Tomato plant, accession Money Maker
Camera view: horizontal (90 deg, fisheye); turntable rotation: 120 degrees
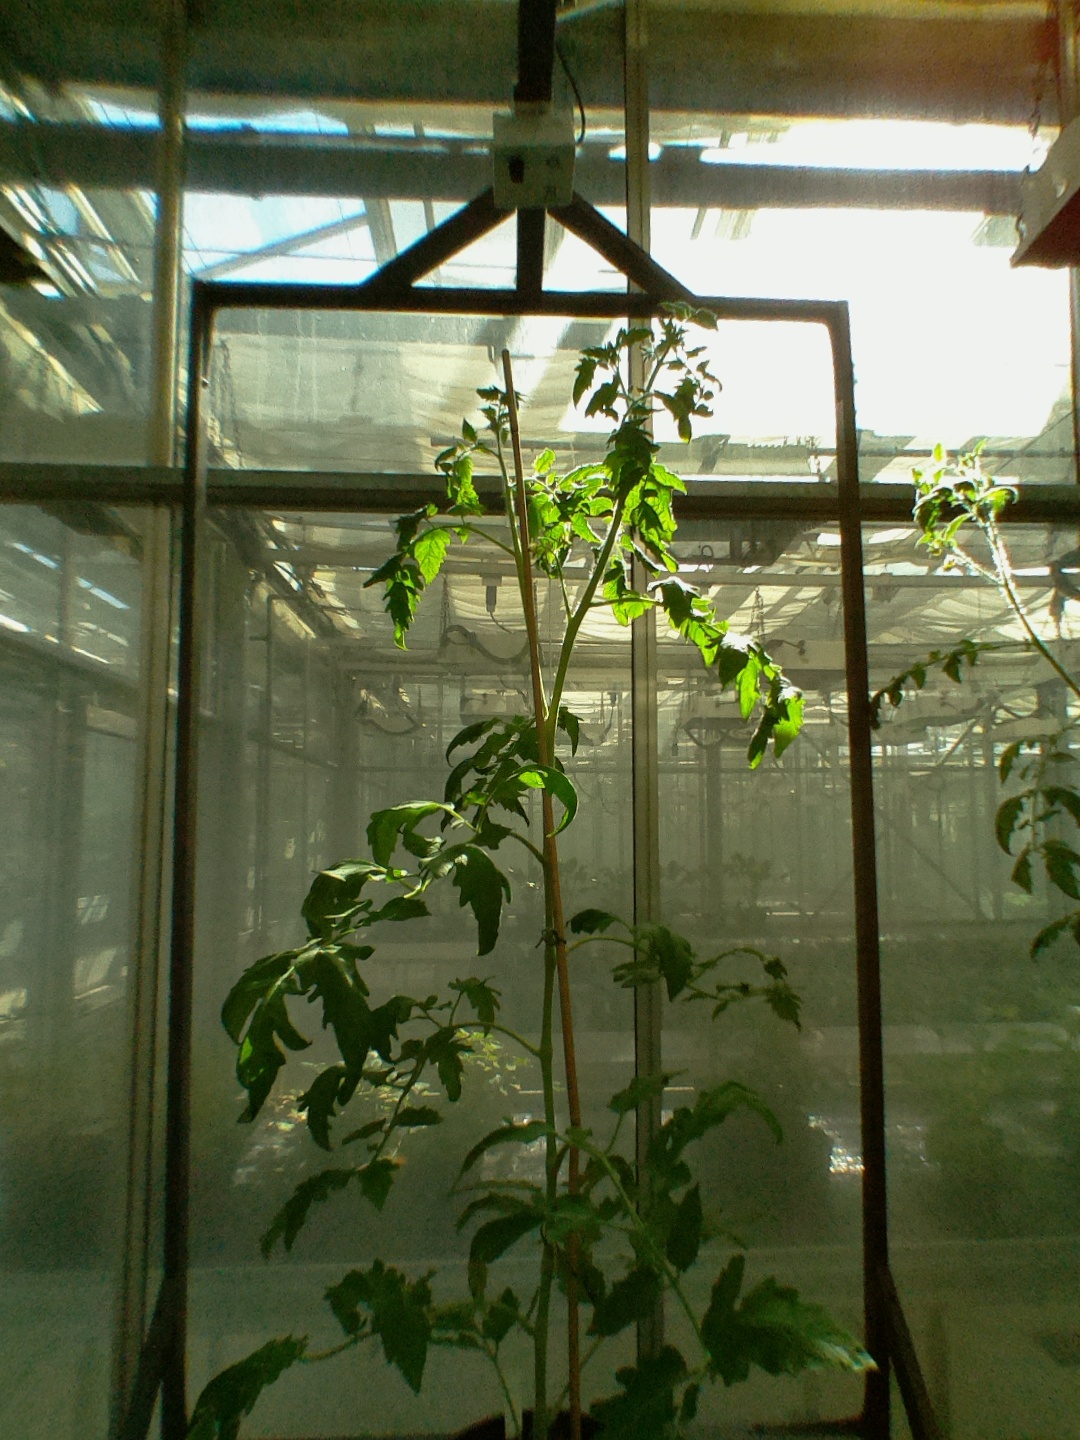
BBCH growth stage 62: 20%-30% of flowers open